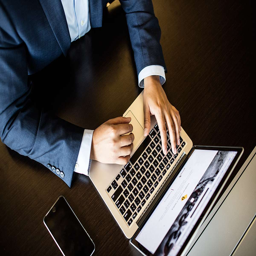
businessman works in a conference room with his laptop .